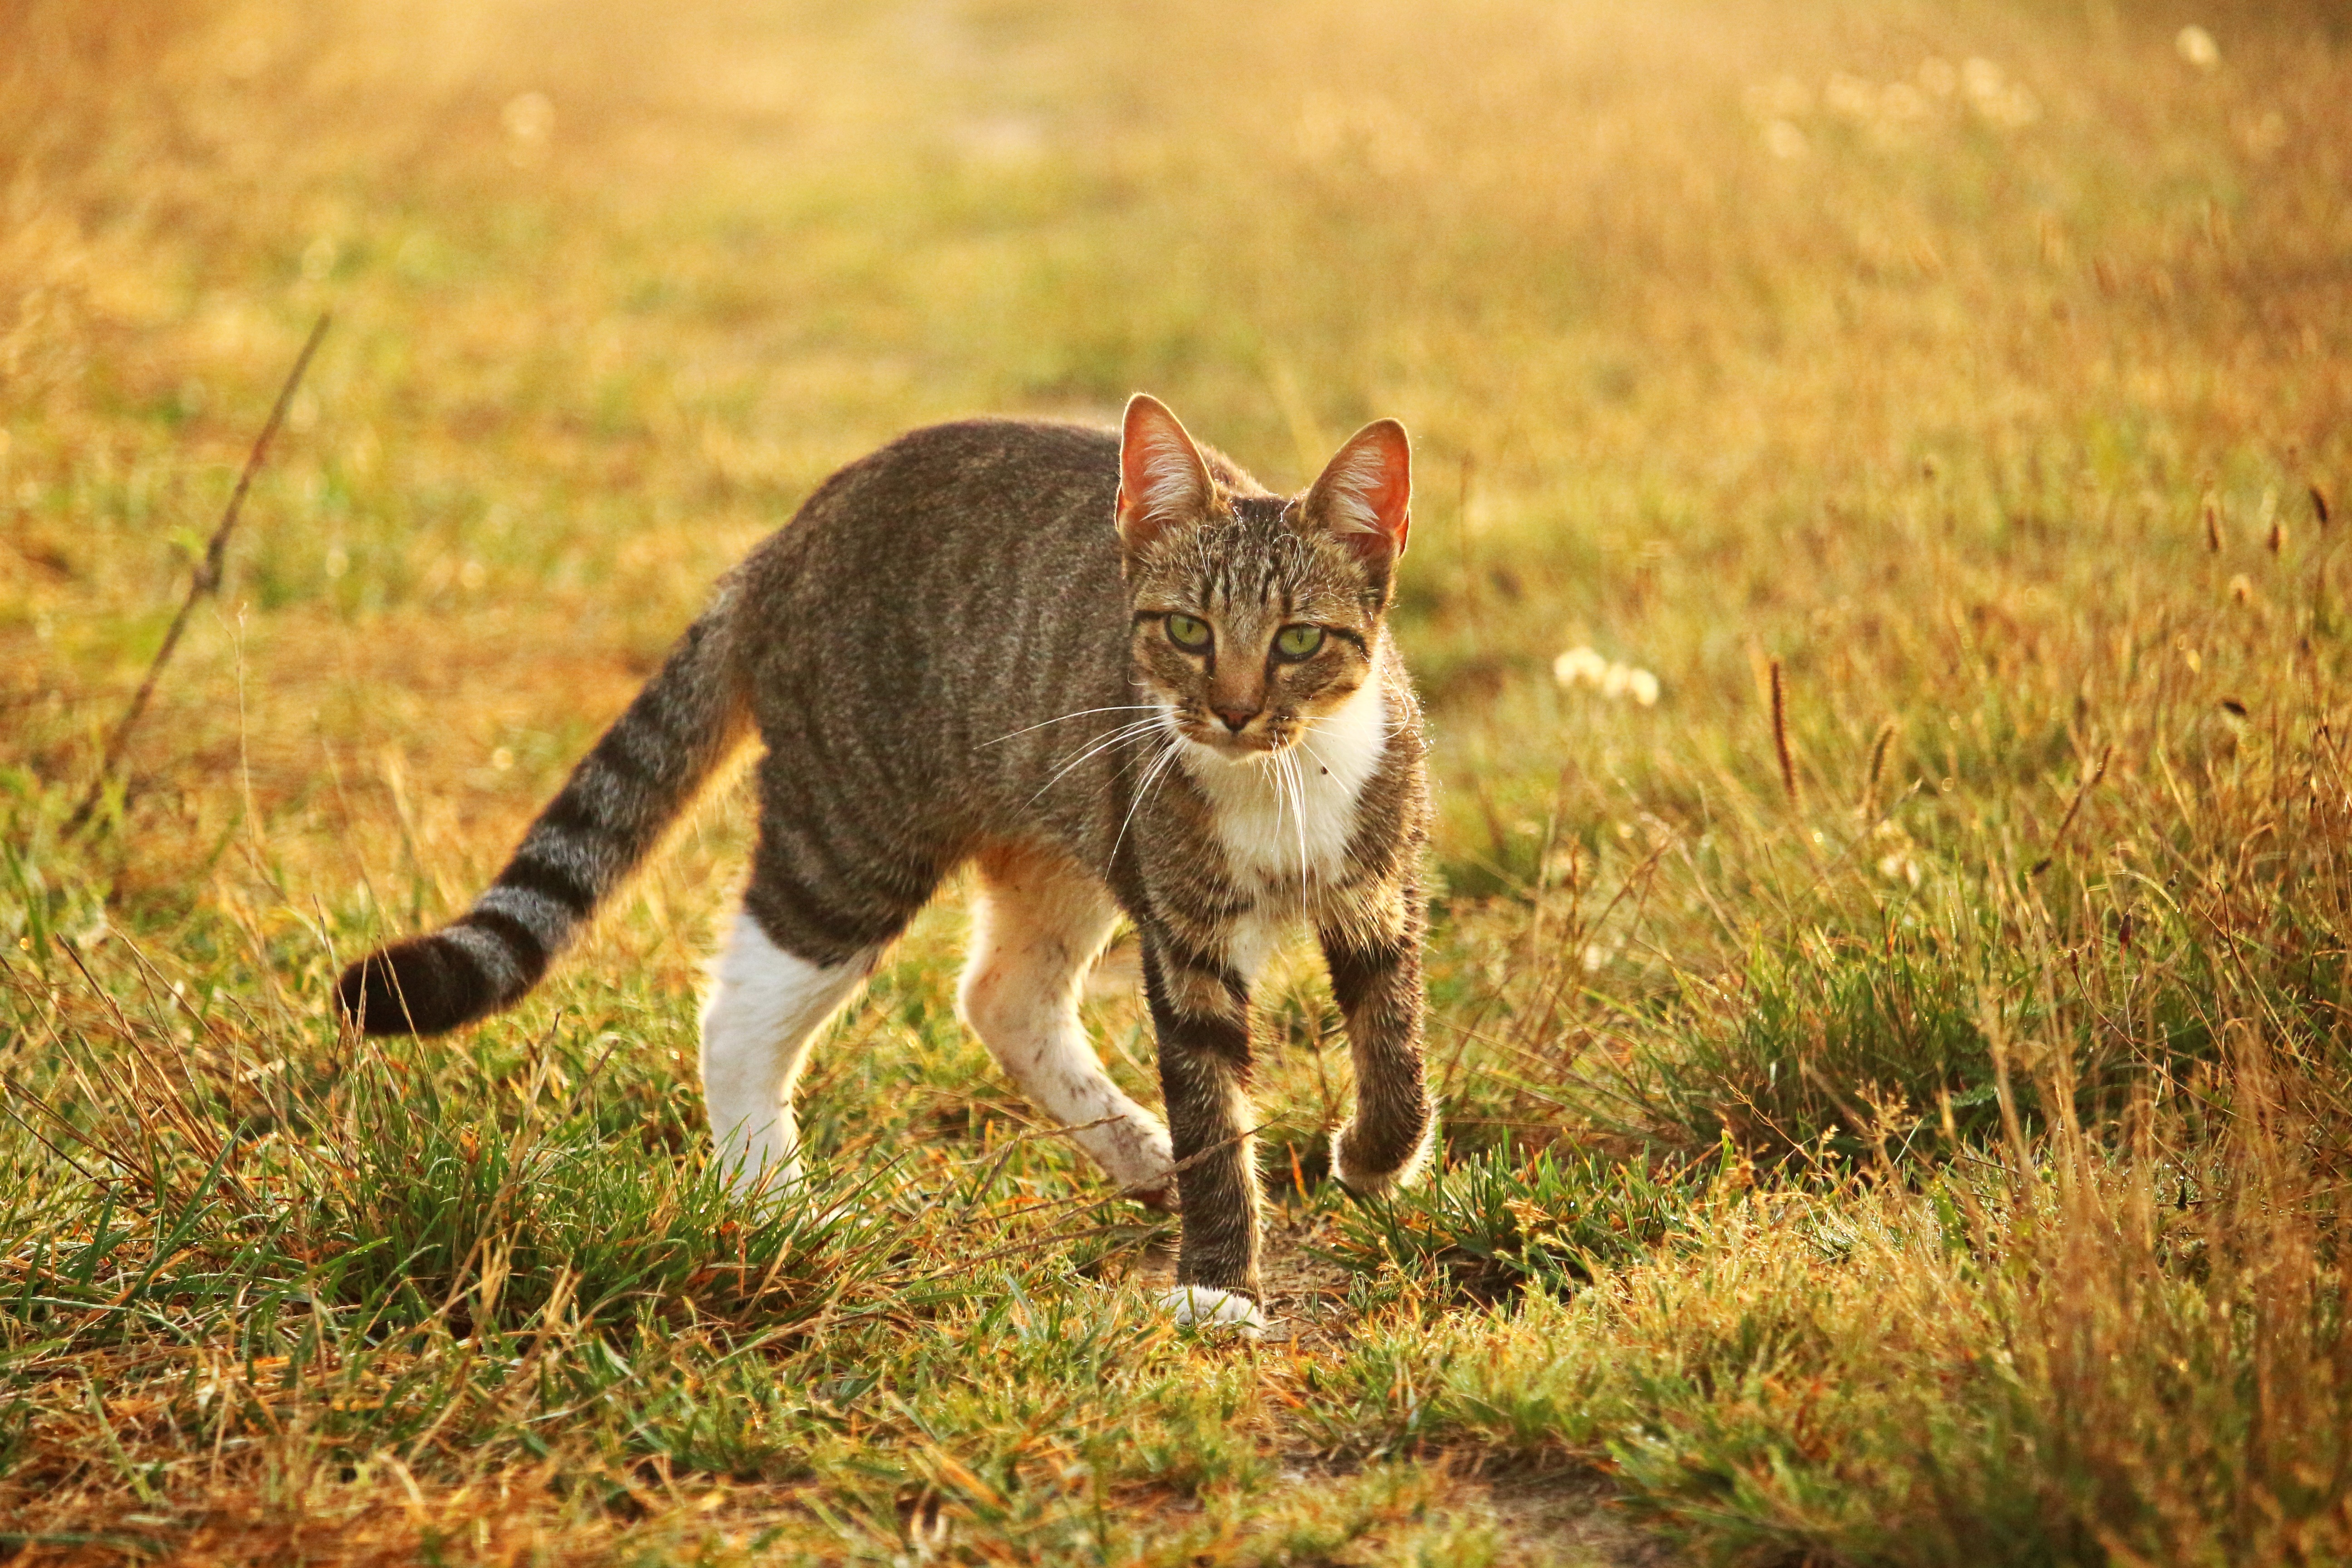
grass, prairie, wildlife, kitten, cat, autumn, mammal, fauna, whiskers, vertebrate, mieze, domestic cat, bobcat, mackerel, tiger cat, young cat, wild cat, small to medium sized cats, cat like mammal, rusty spotted cat